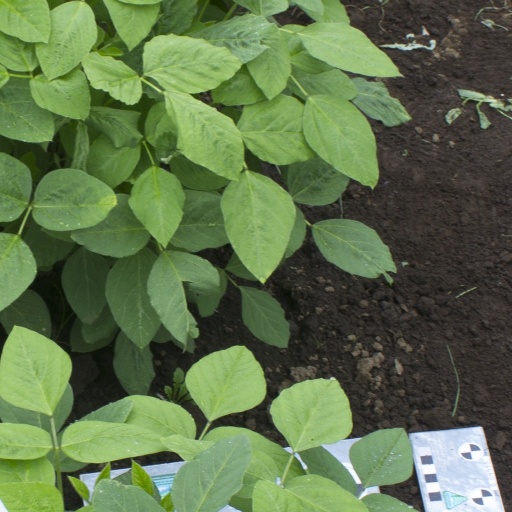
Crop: soybean